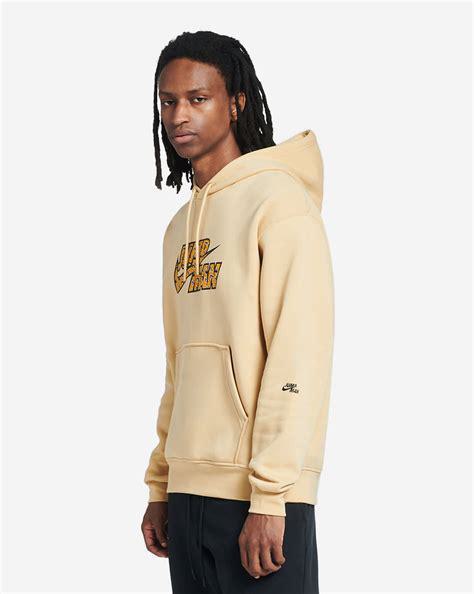
Brand: Jordan
Model: Jumpman MVP